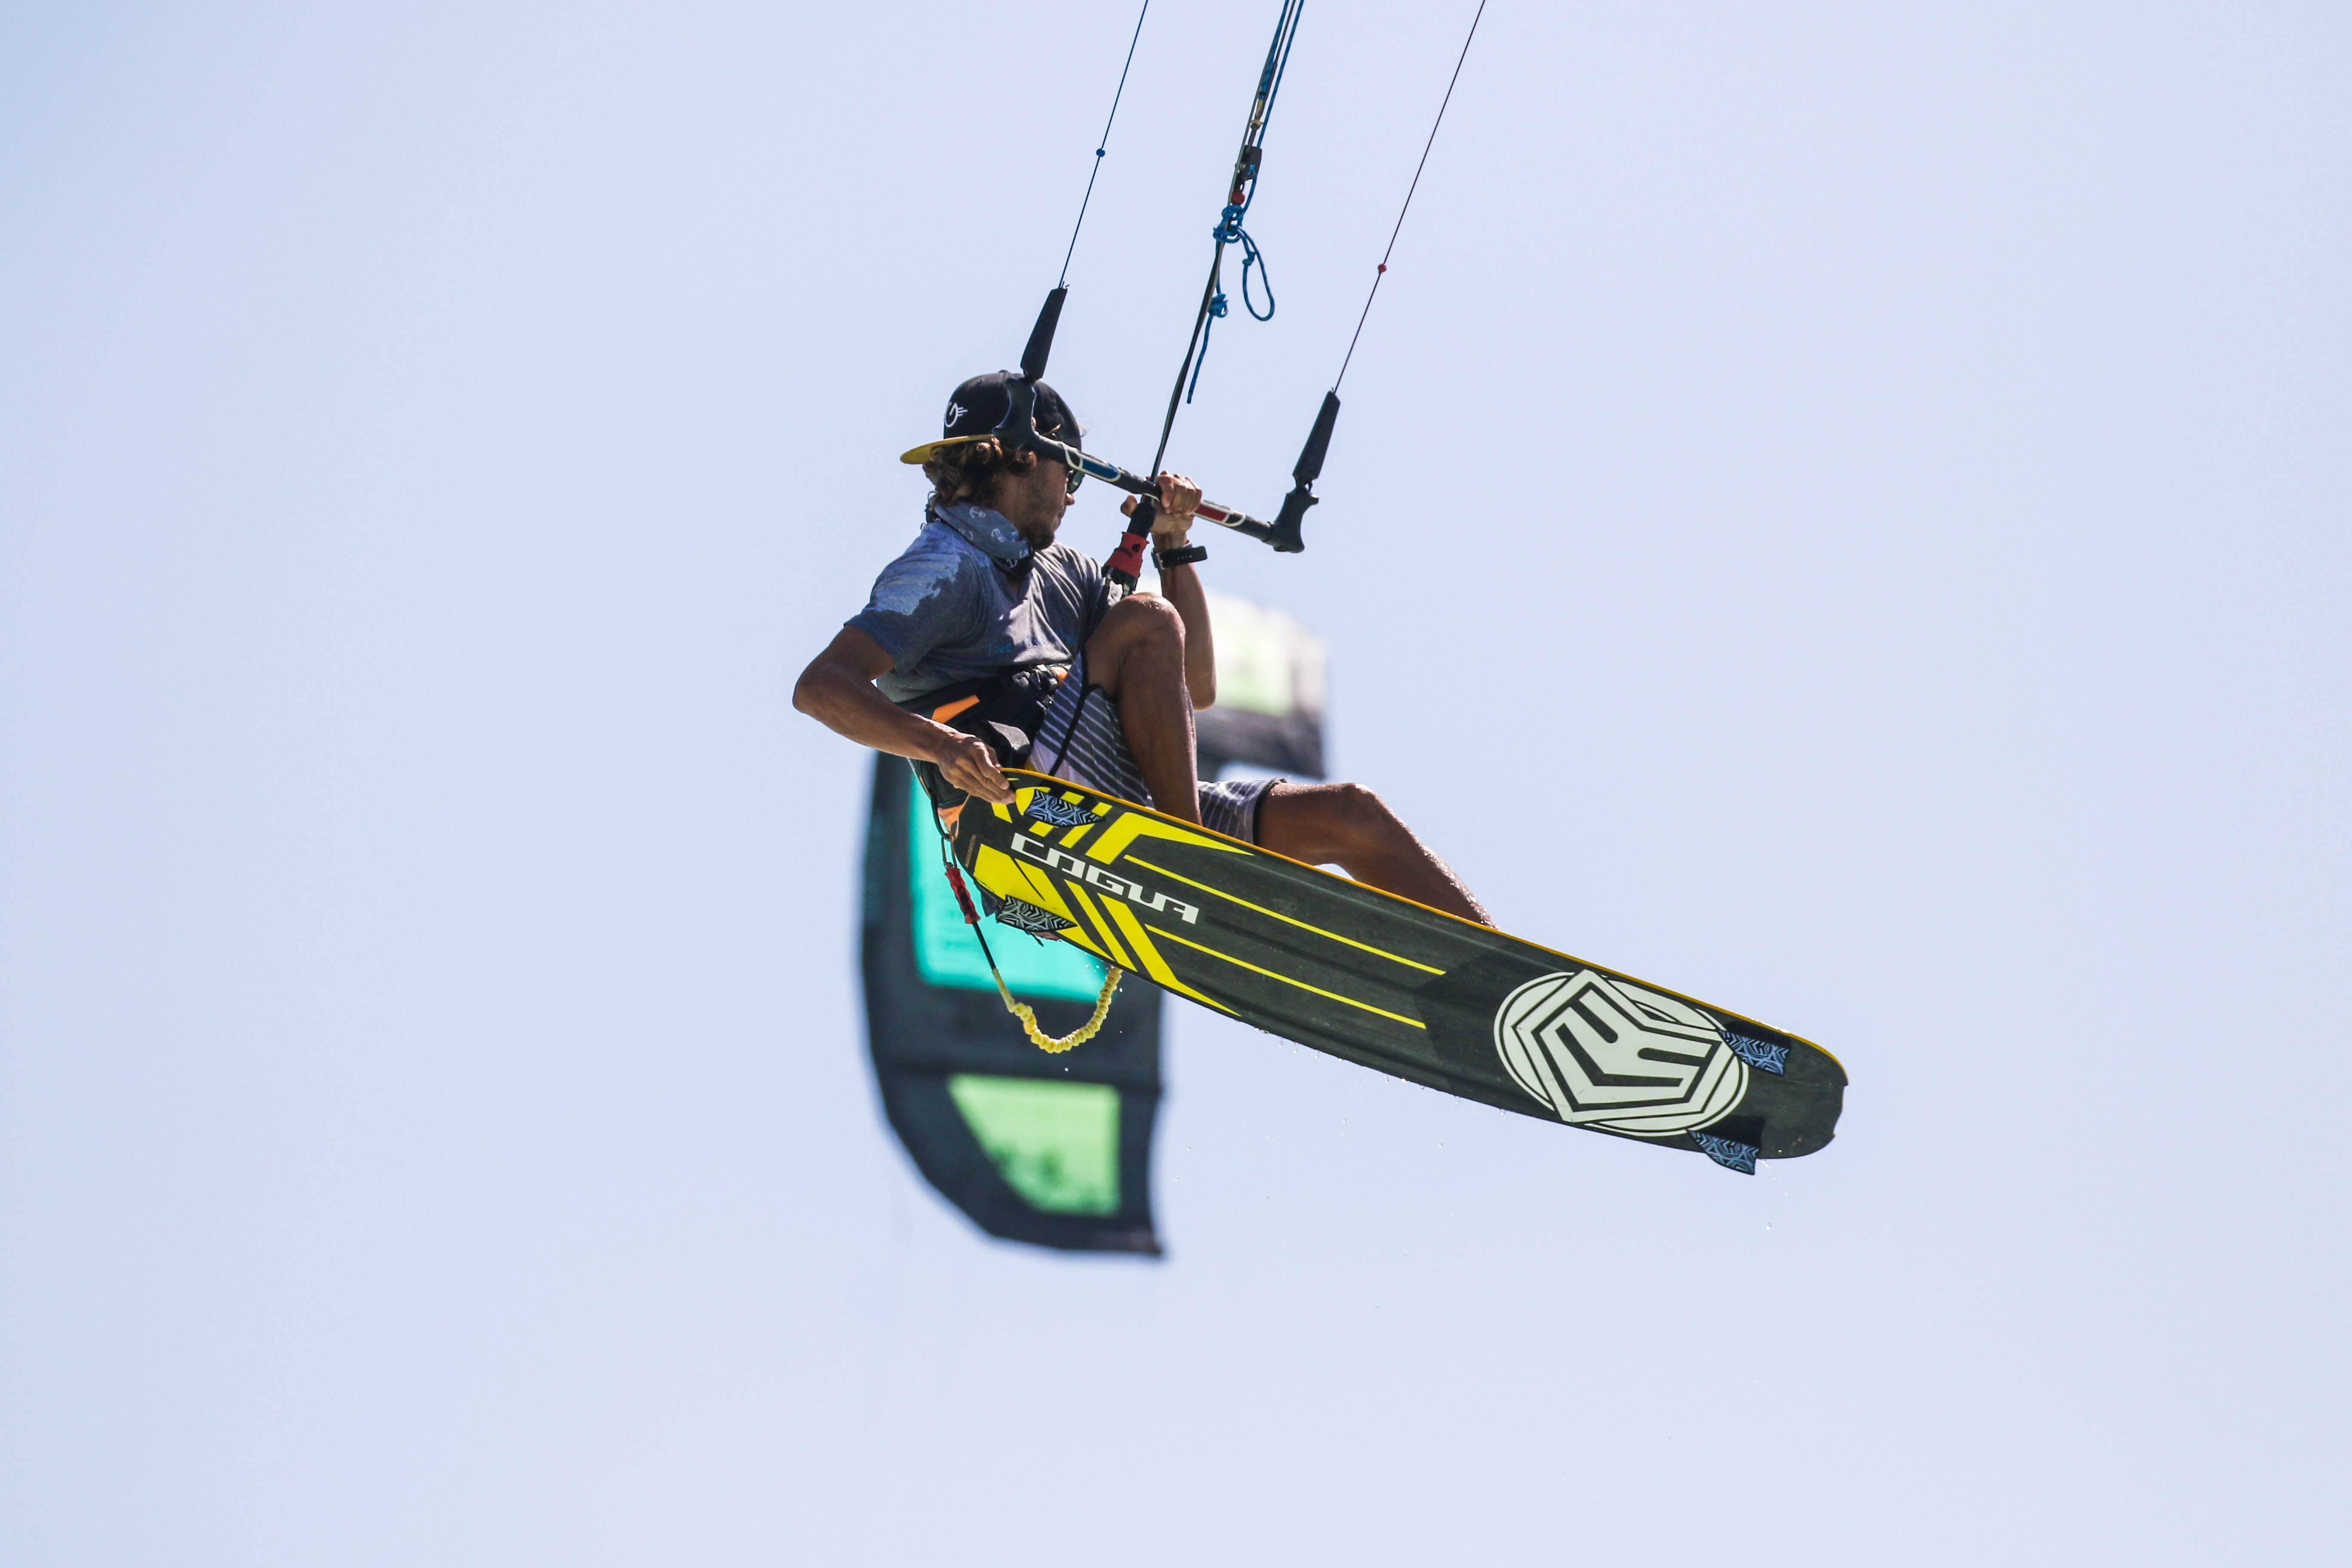
sports, sky, windsports, slope, wind, recreation, kite sports, extreme sport, leisure, air sports, surface water sports, kitesurfing, flight, water sport, adventure, elbow, wakeboarding, boardsport, wind wave